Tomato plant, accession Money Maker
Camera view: bottom (45 deg); turntable rotation: 300 degrees
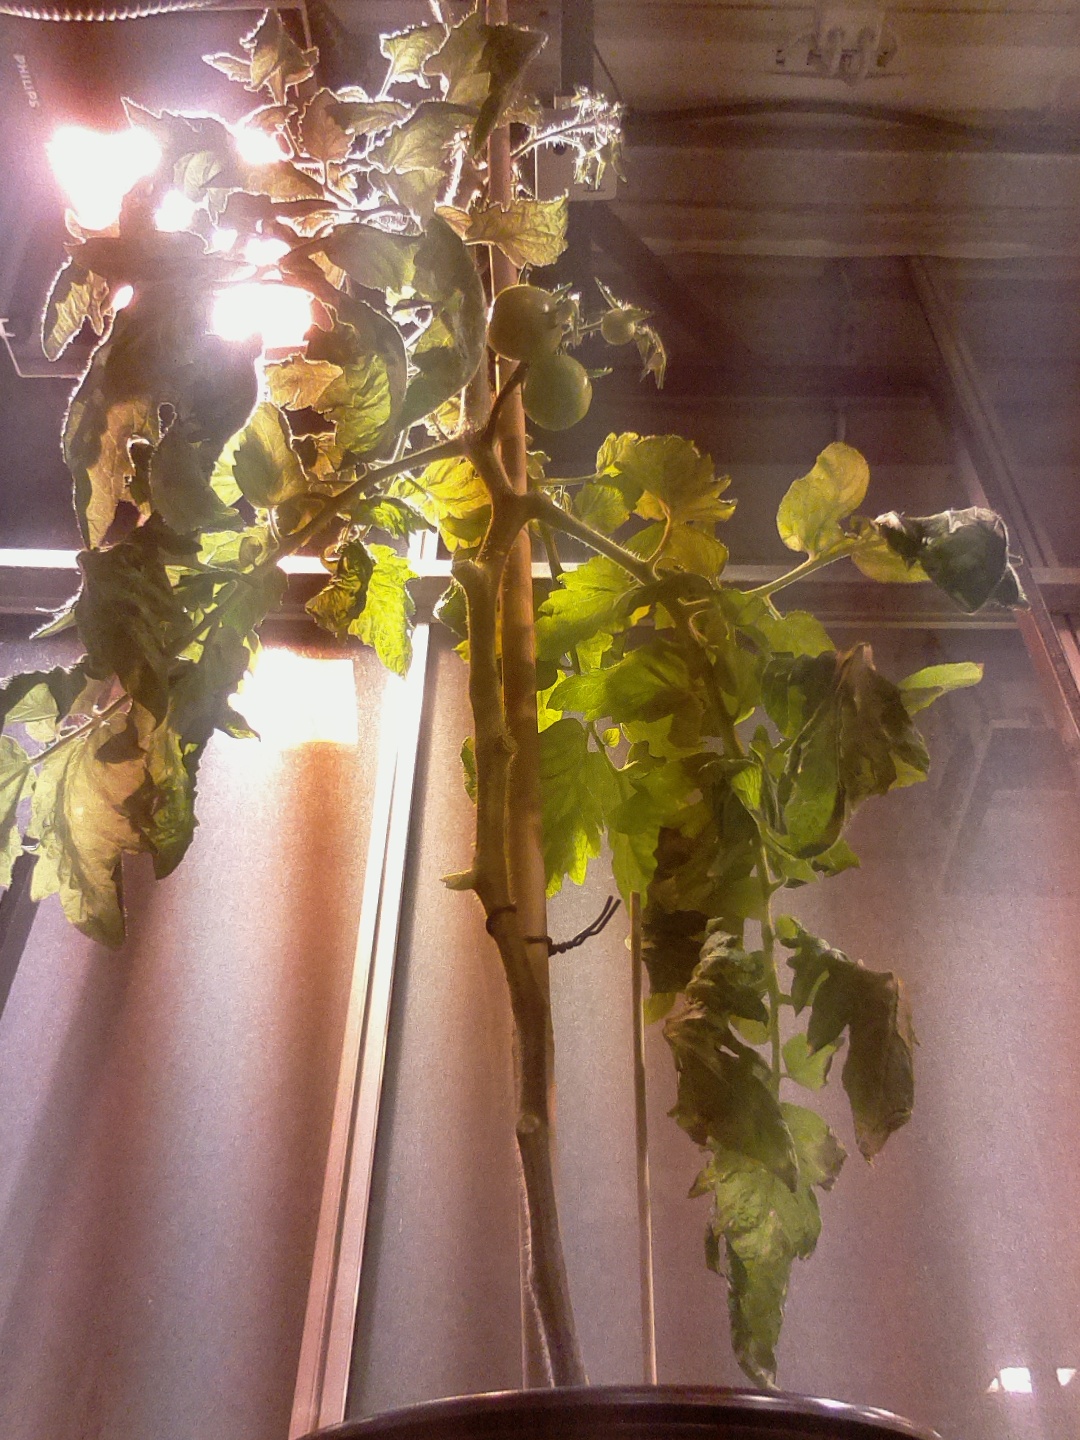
BBCH growth stage 75: 50%-60% of final fruit size